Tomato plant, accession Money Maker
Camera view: tilt-top (135 deg); turntable rotation: 150 degrees
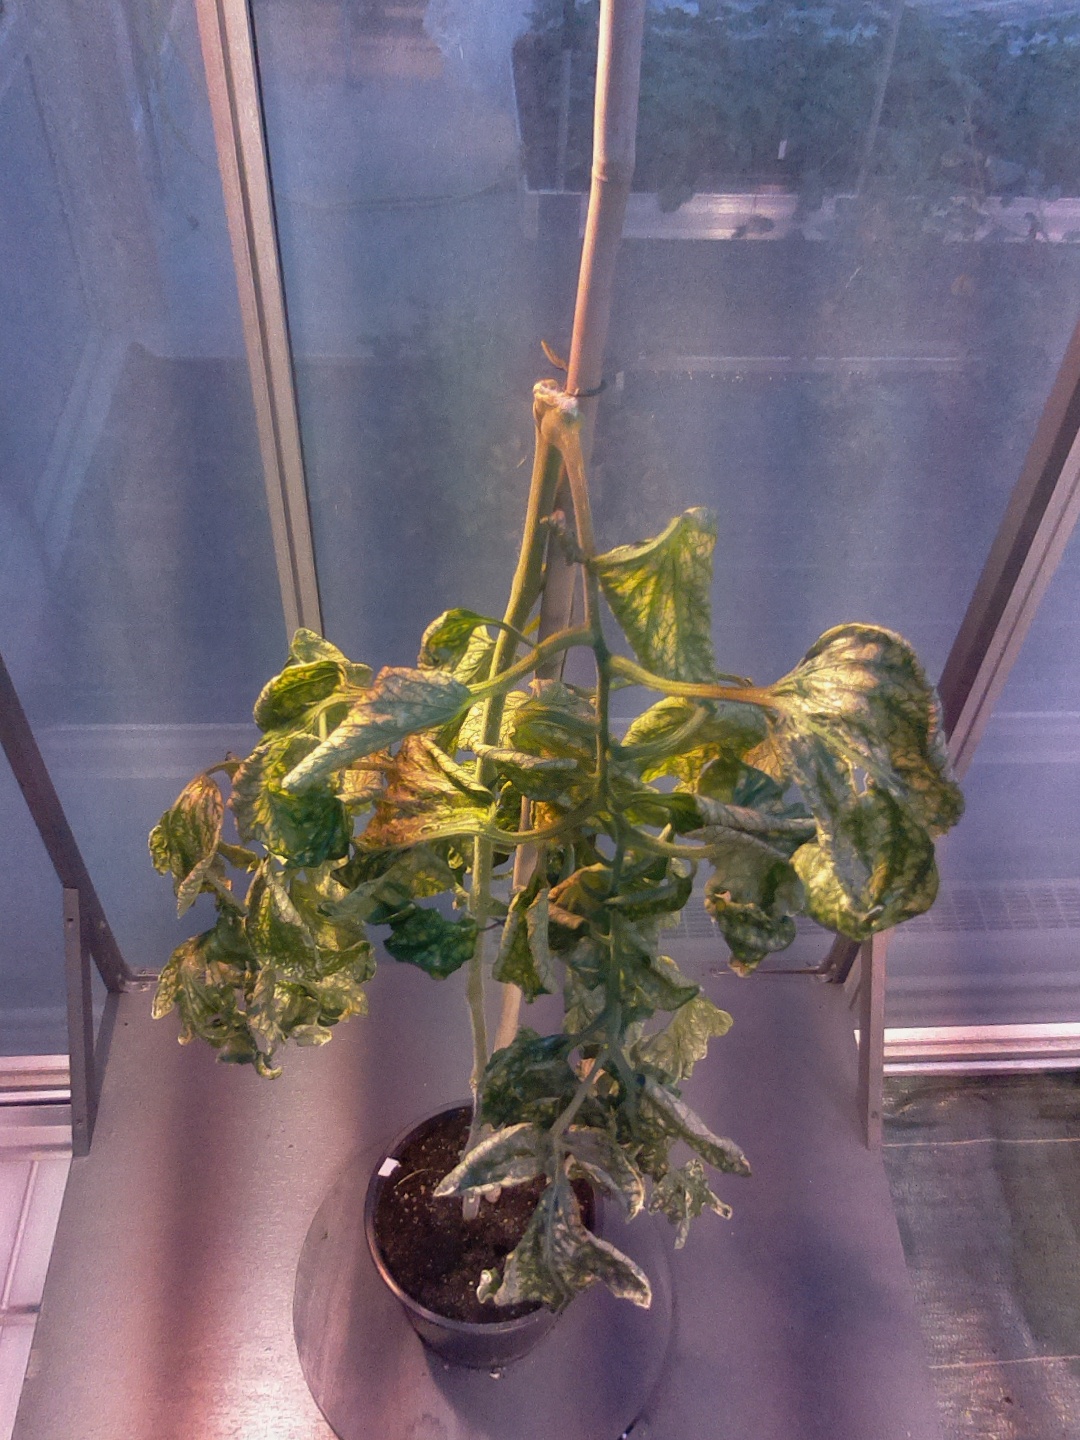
BBCH growth stage 52: 2 inflorescences visible